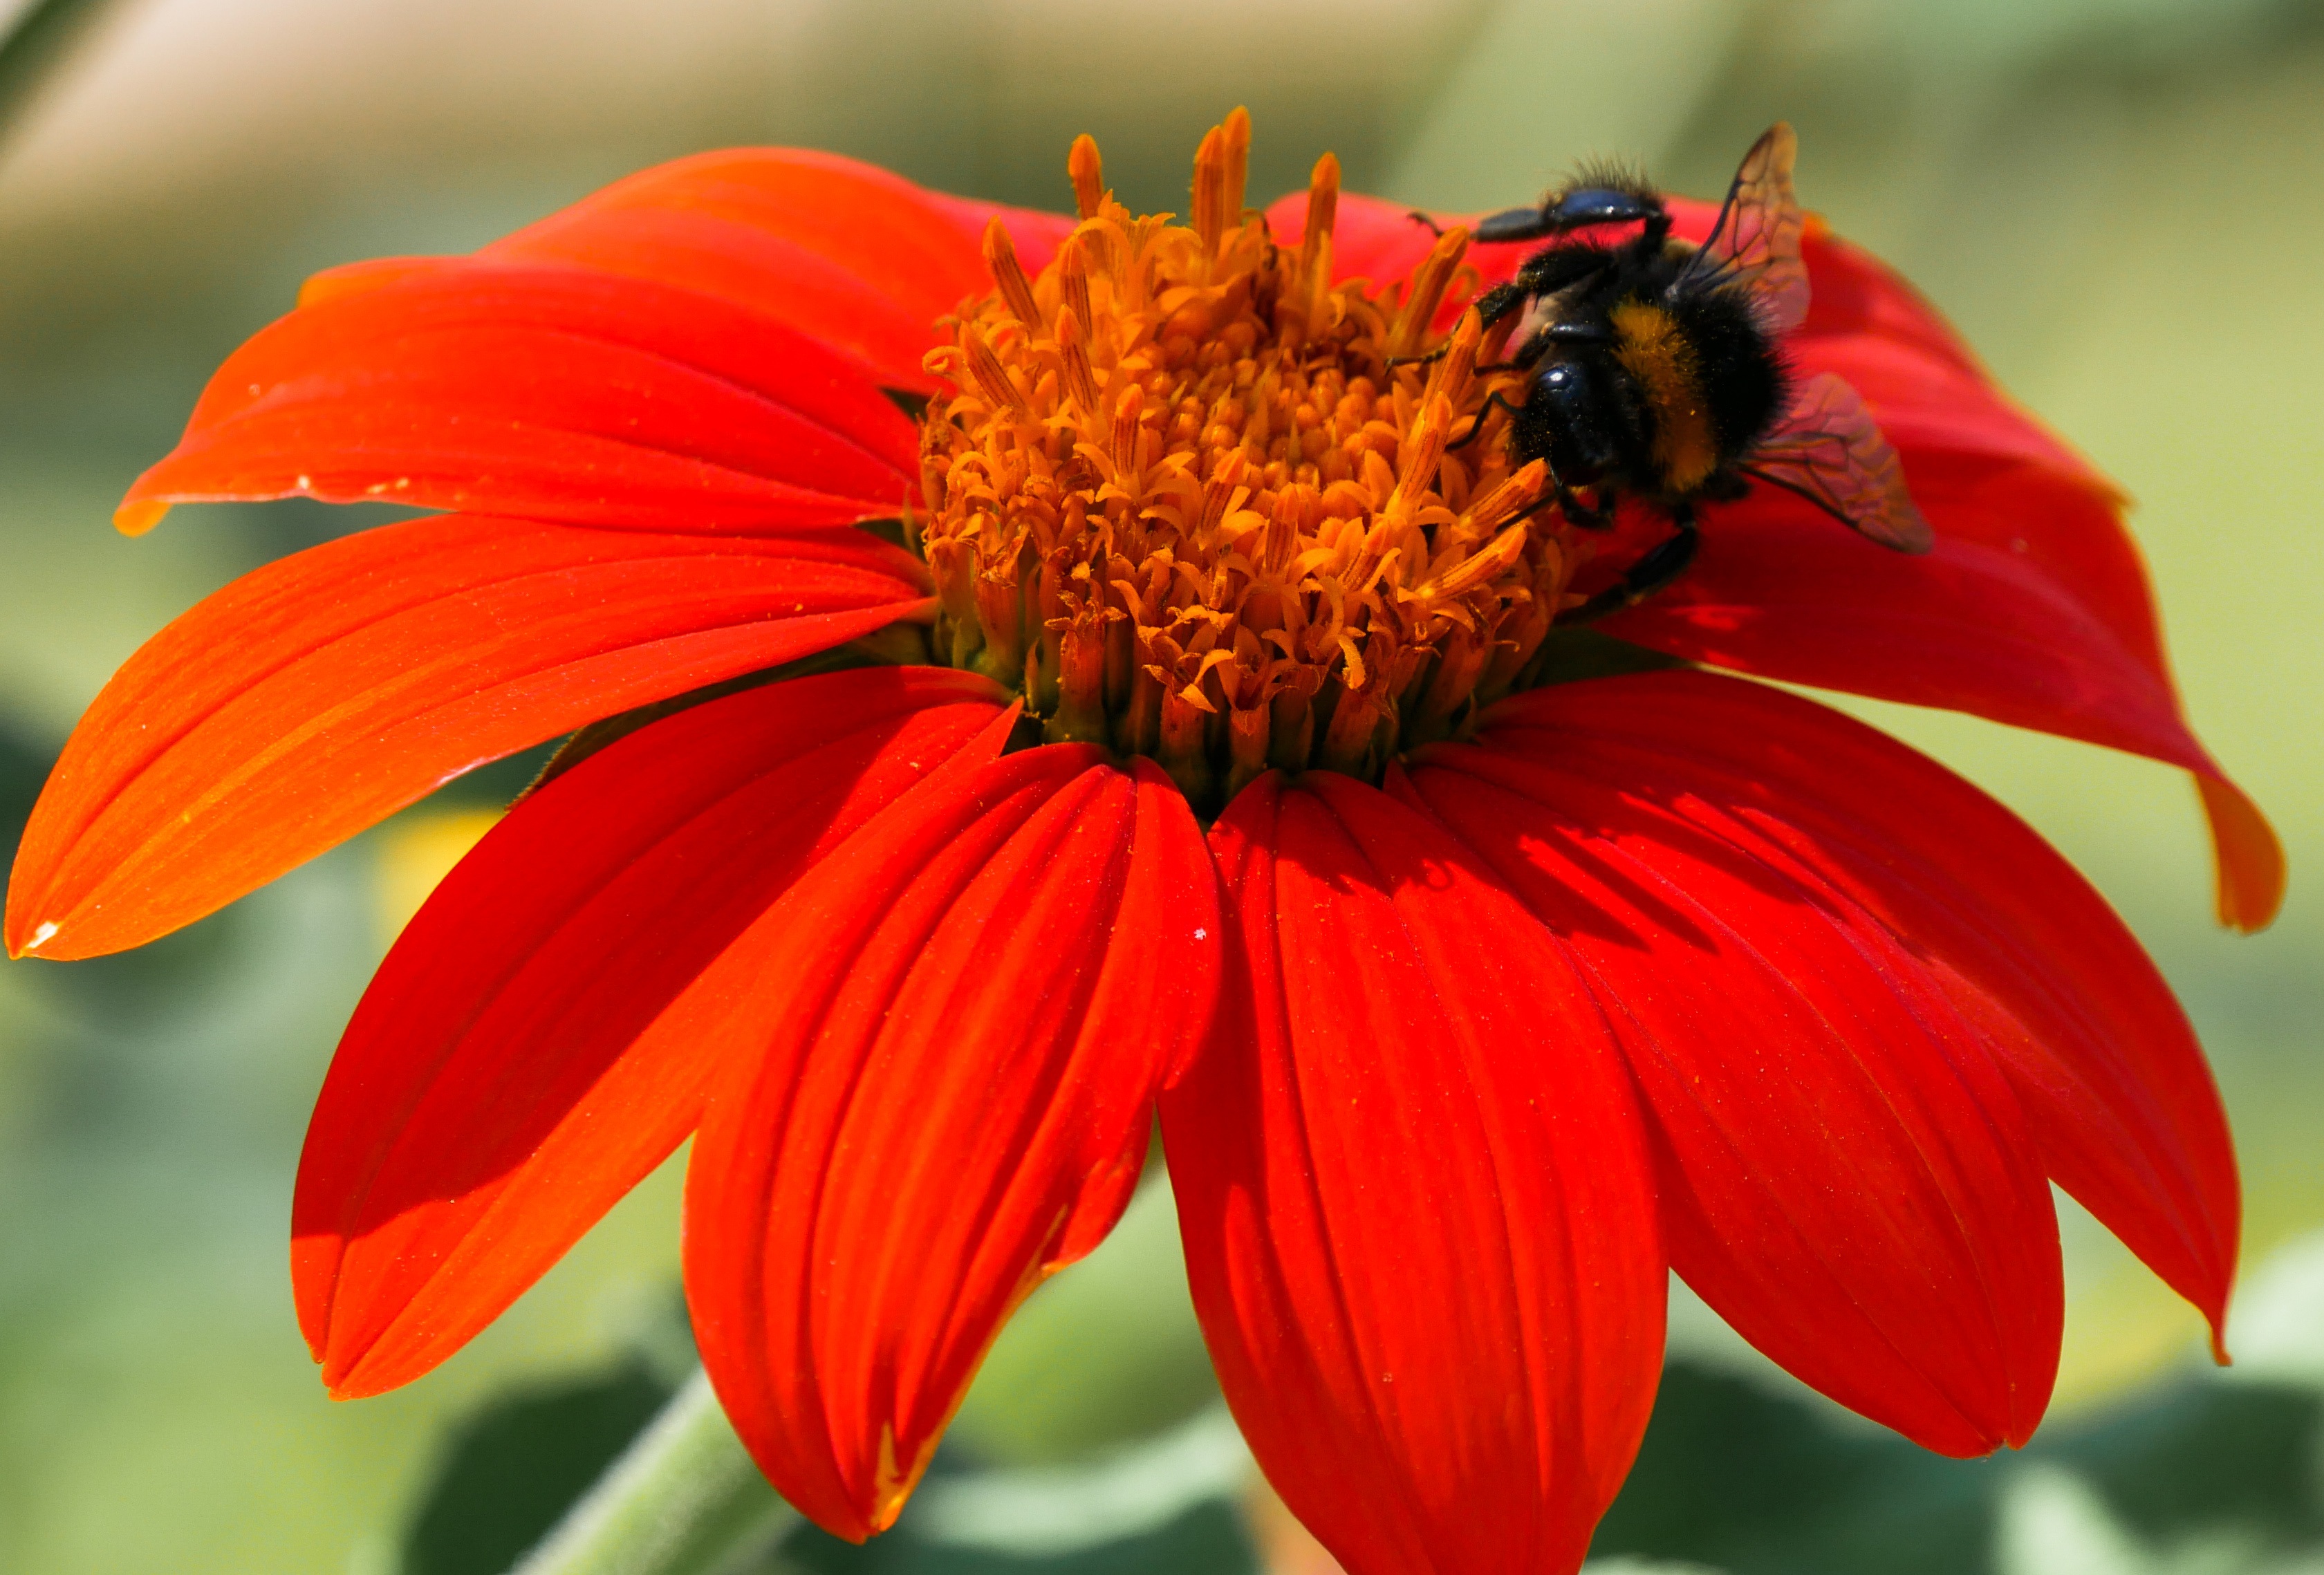
blossom, plant, flower, petal, bloom, summer, food, red, stamp, insect, botany, close, flora, fauna, invertebrate, close up, coneflower, hummel, nectar, zinnia, macro photography, flowering plant, daisy family, summer flower, annual plant, plant stem, land plant